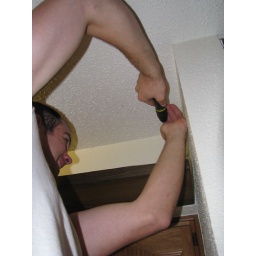
putting up new shelf in kitchen